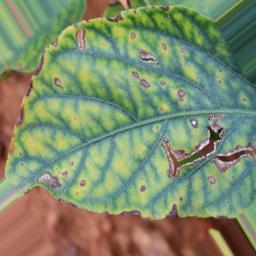
Label: nutritional